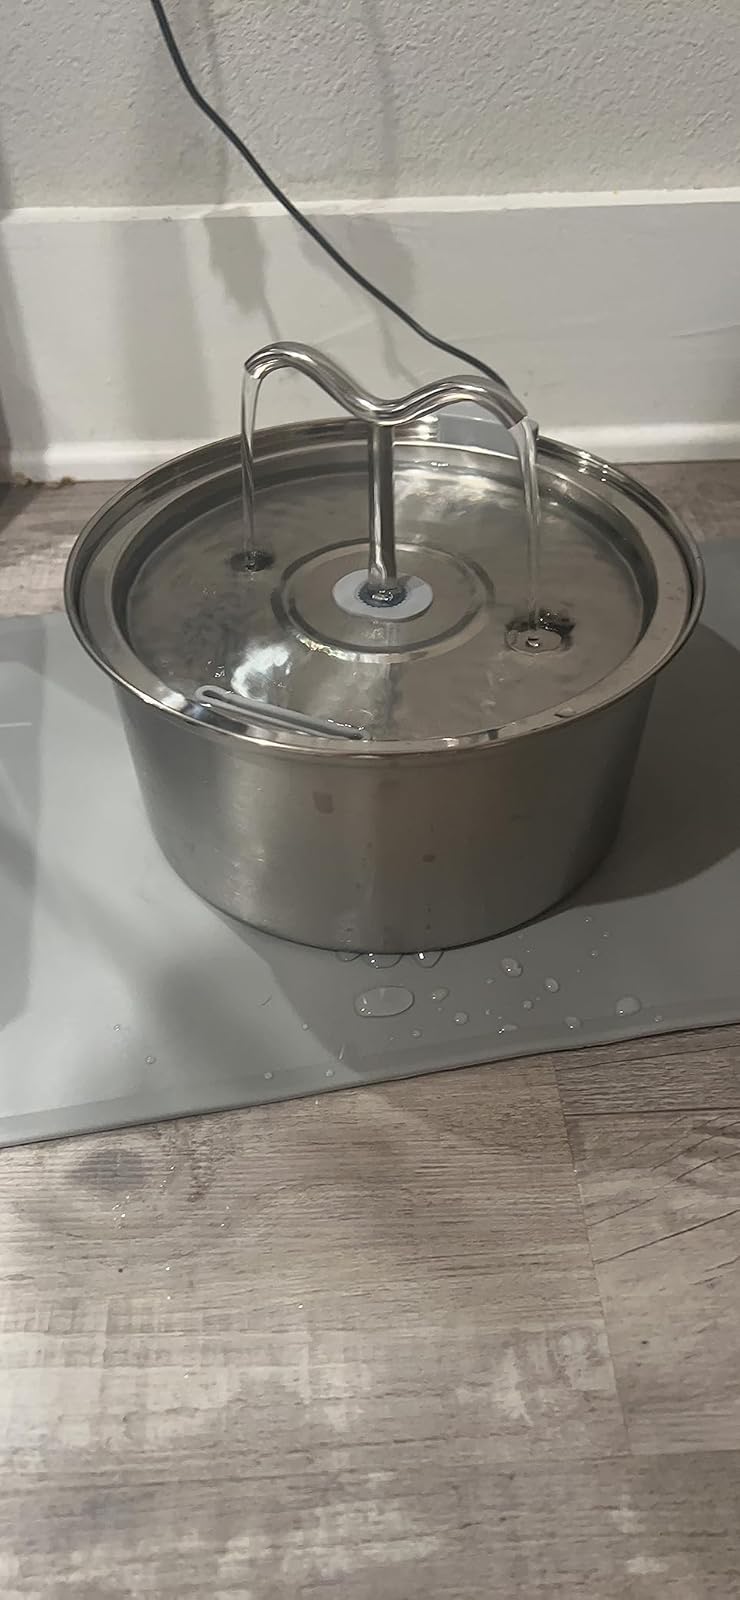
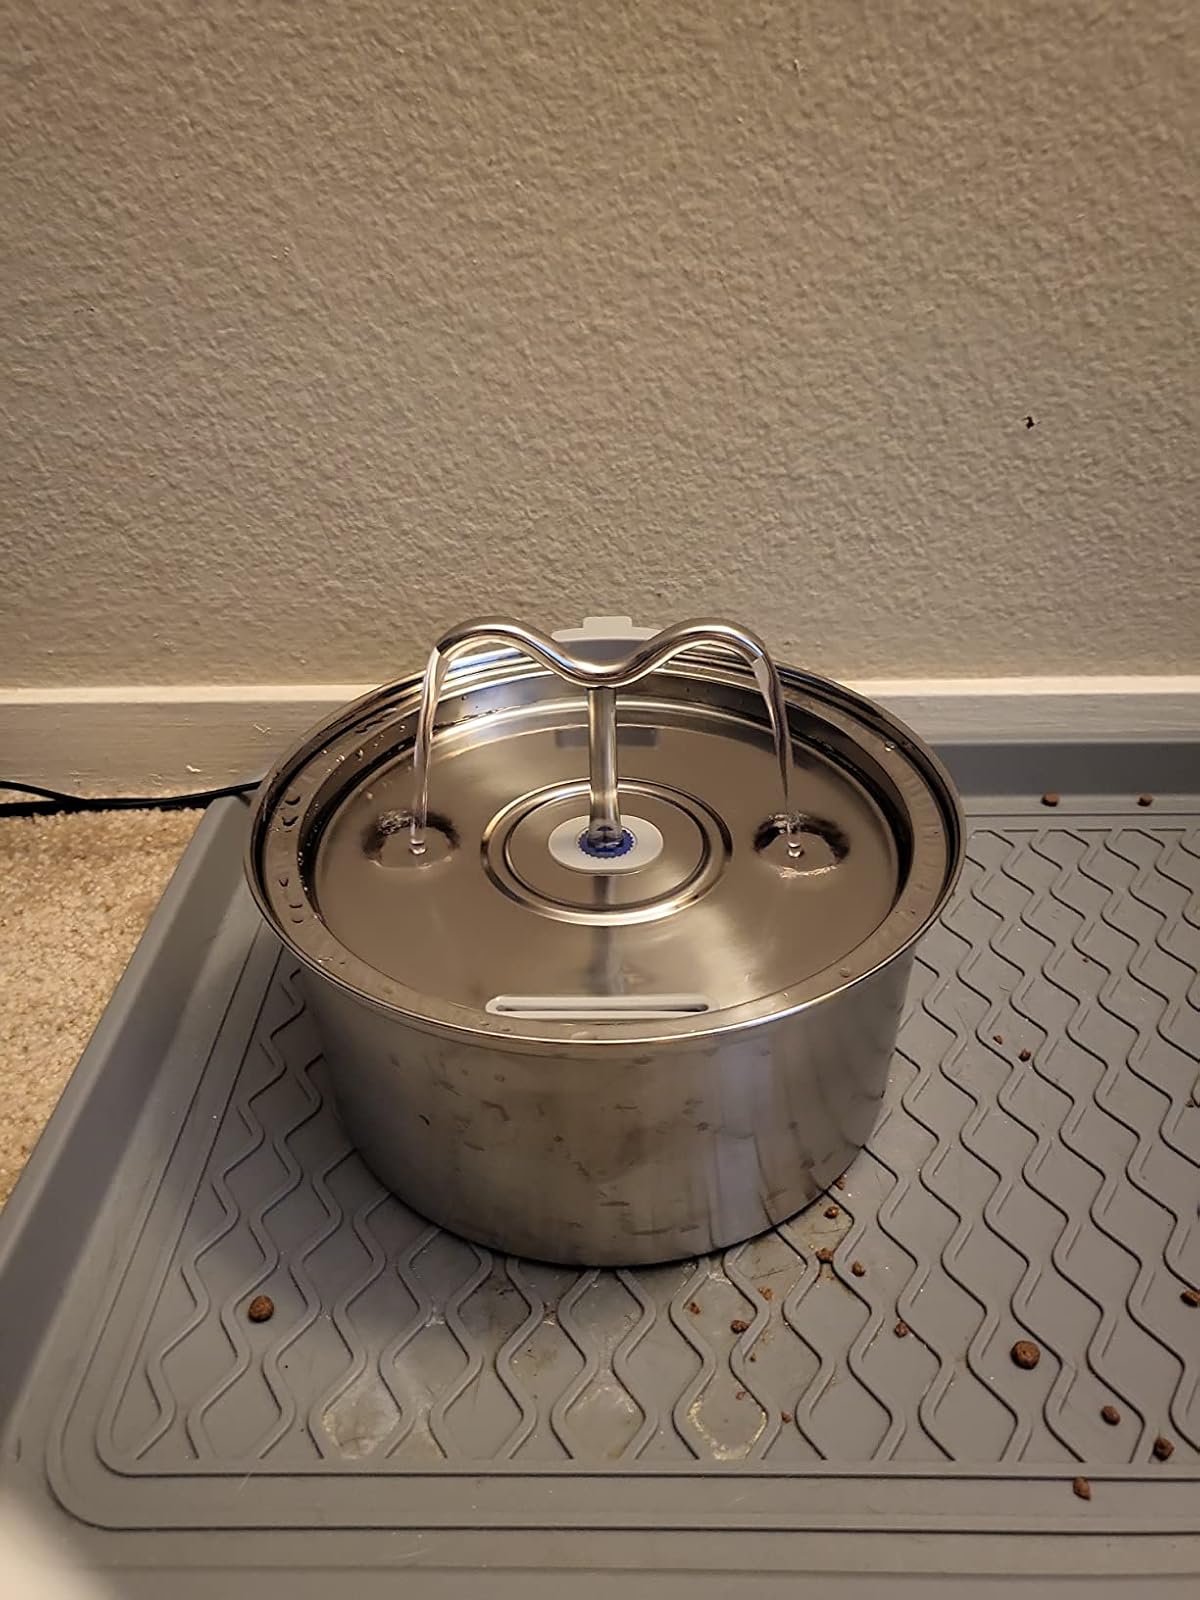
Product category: items_bowl
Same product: yes